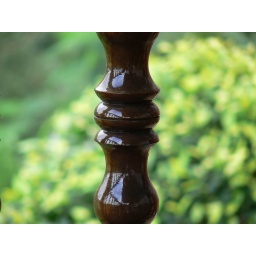
close up of the balcony at my friend's house in penampang outside kk, sabah, malaysia